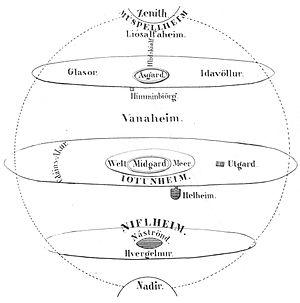
Tomb Raider: Underworld est un jeu vidéo d’action-aventure développé par Crystal Dynamics et édité par Eidos, sorti le 21 novembre 2008. Il est sorti sur PlayStation 2, PlayStation 3, Wii, Windows, Mac OS X, Xbox 360 et Nintendo DS. Il s’agit du huitième épisode de la série Tomb Raider, et du troisième développé par Crystal Dynamics. Seules les versions PS2 et Wii ont été développées par une société tierce du nom de Buzz Monkey Software.